Yarrowitch, New South Wales

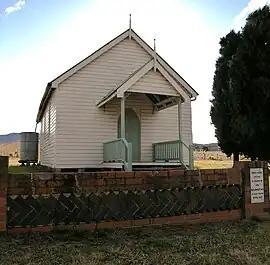
The church at Yarrowitch, NSW

Yarrowitch is a small rural locality on the Northern Tablelands, New South Wales, Australia. It is located in the picturesque Yarrowitch River Valley on the Oxley Highway 48 kilometres east of Walcha. The settlement is included in the Walcha Shire Local Government Area in the New England region. The locality is at an elevation of about 995 metres and the area is part of Vernon County. At the , the Yarrowitch area had a population of 167.